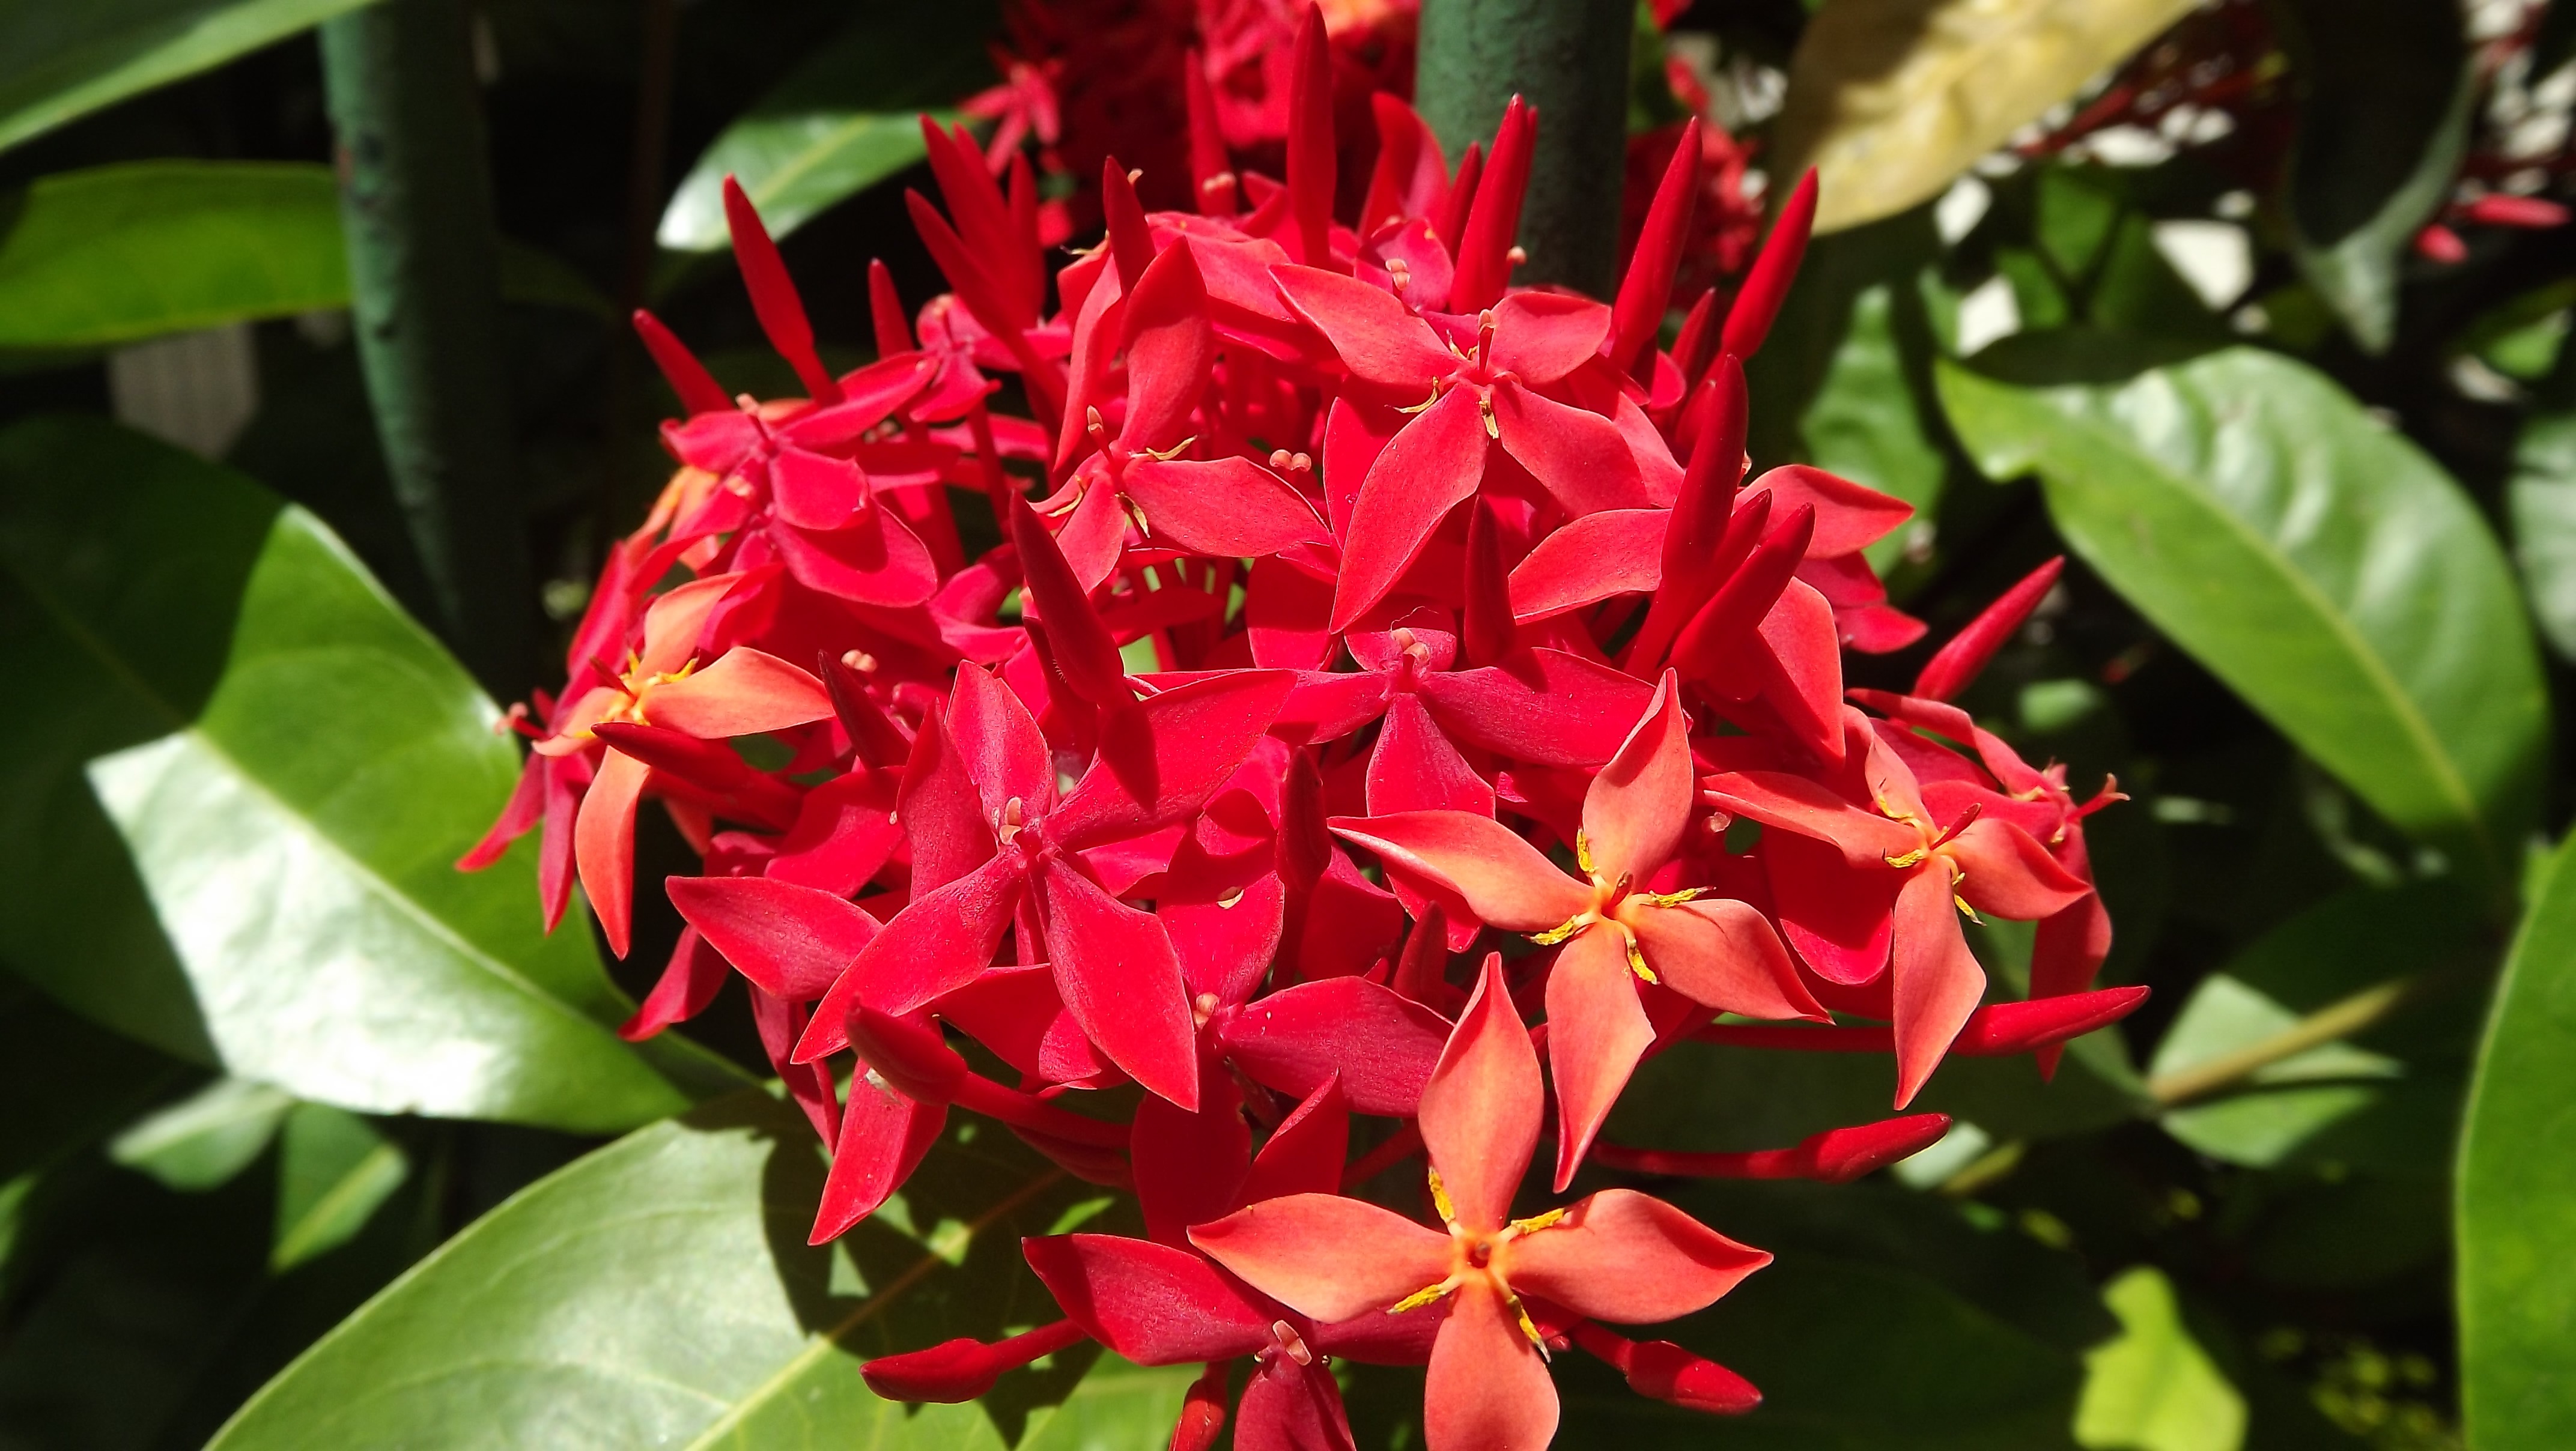
nature, plant, leaf, flower, petal, spring, botany, flora, shrub, macro photography, flowering plant, land plant